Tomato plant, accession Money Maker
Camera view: horizontal (90 deg, fisheye); turntable rotation: 270 degrees
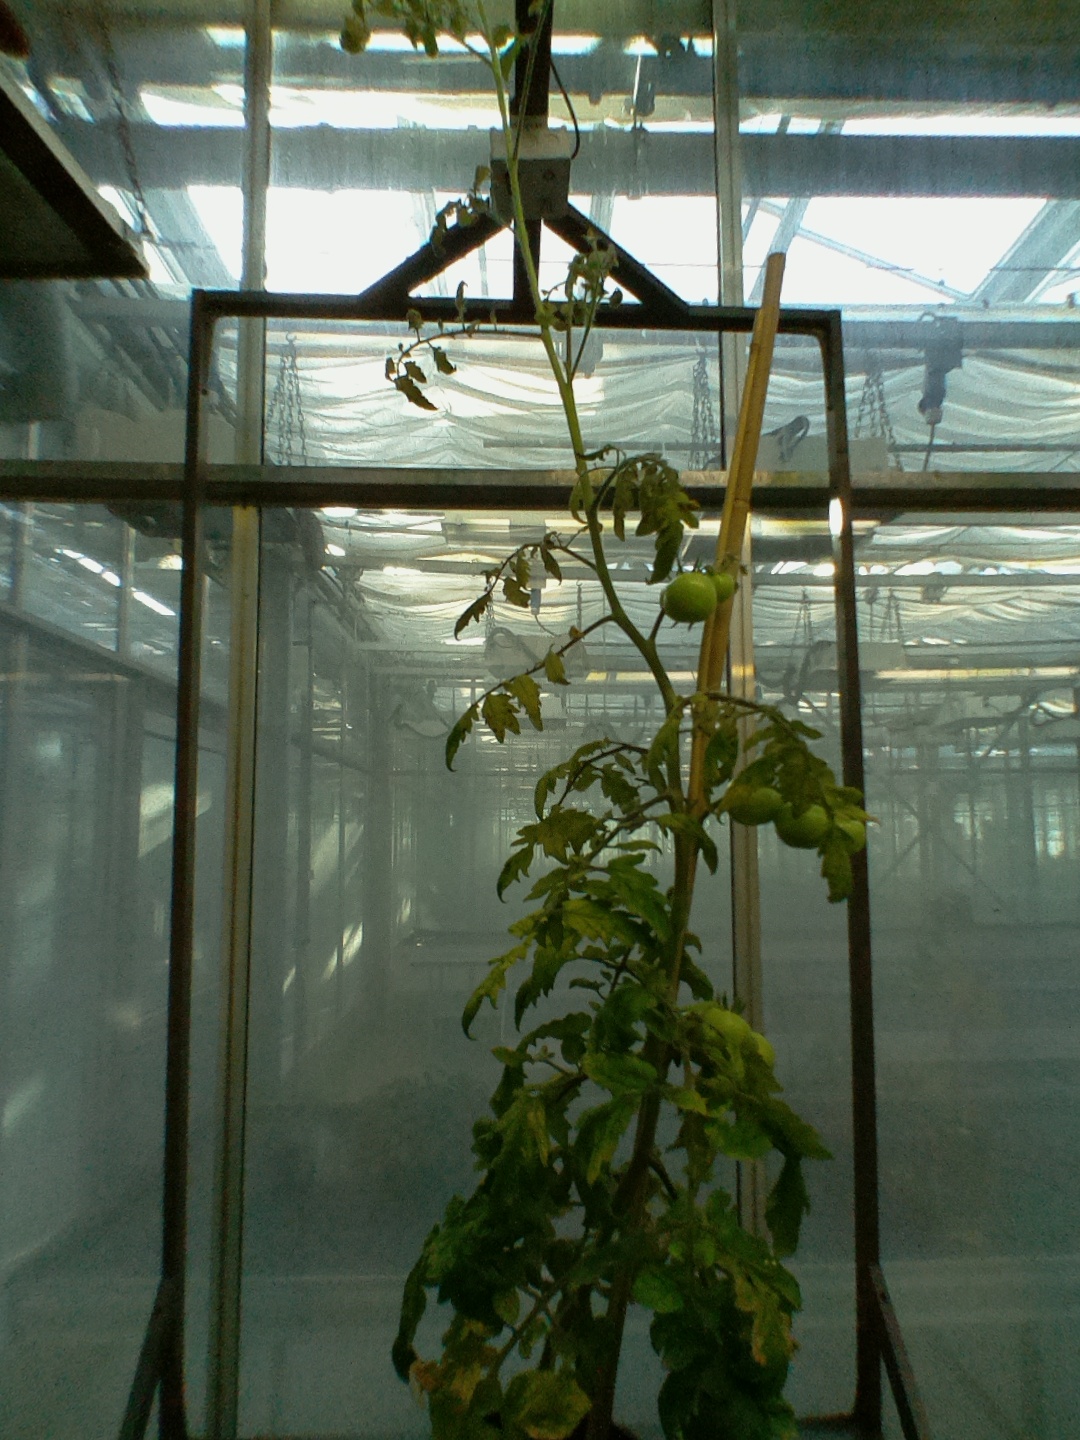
BBCH growth stage 79: 90% -100% of final fruit size